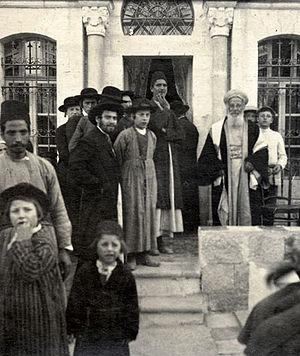
La dénomination de Juifs Mizrahim ou Mizra’him, également appelés Edot HaMizra’h, englobe des communautés juives très diverses du Moyen-Orient, du Caucase d'Asie centrale et de l'Inde, recouvrant une « mosaïque ethnique » bien plus complexe et hétérogène que celle des Juifs européens.